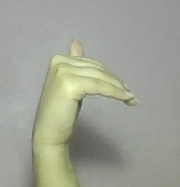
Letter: khaa